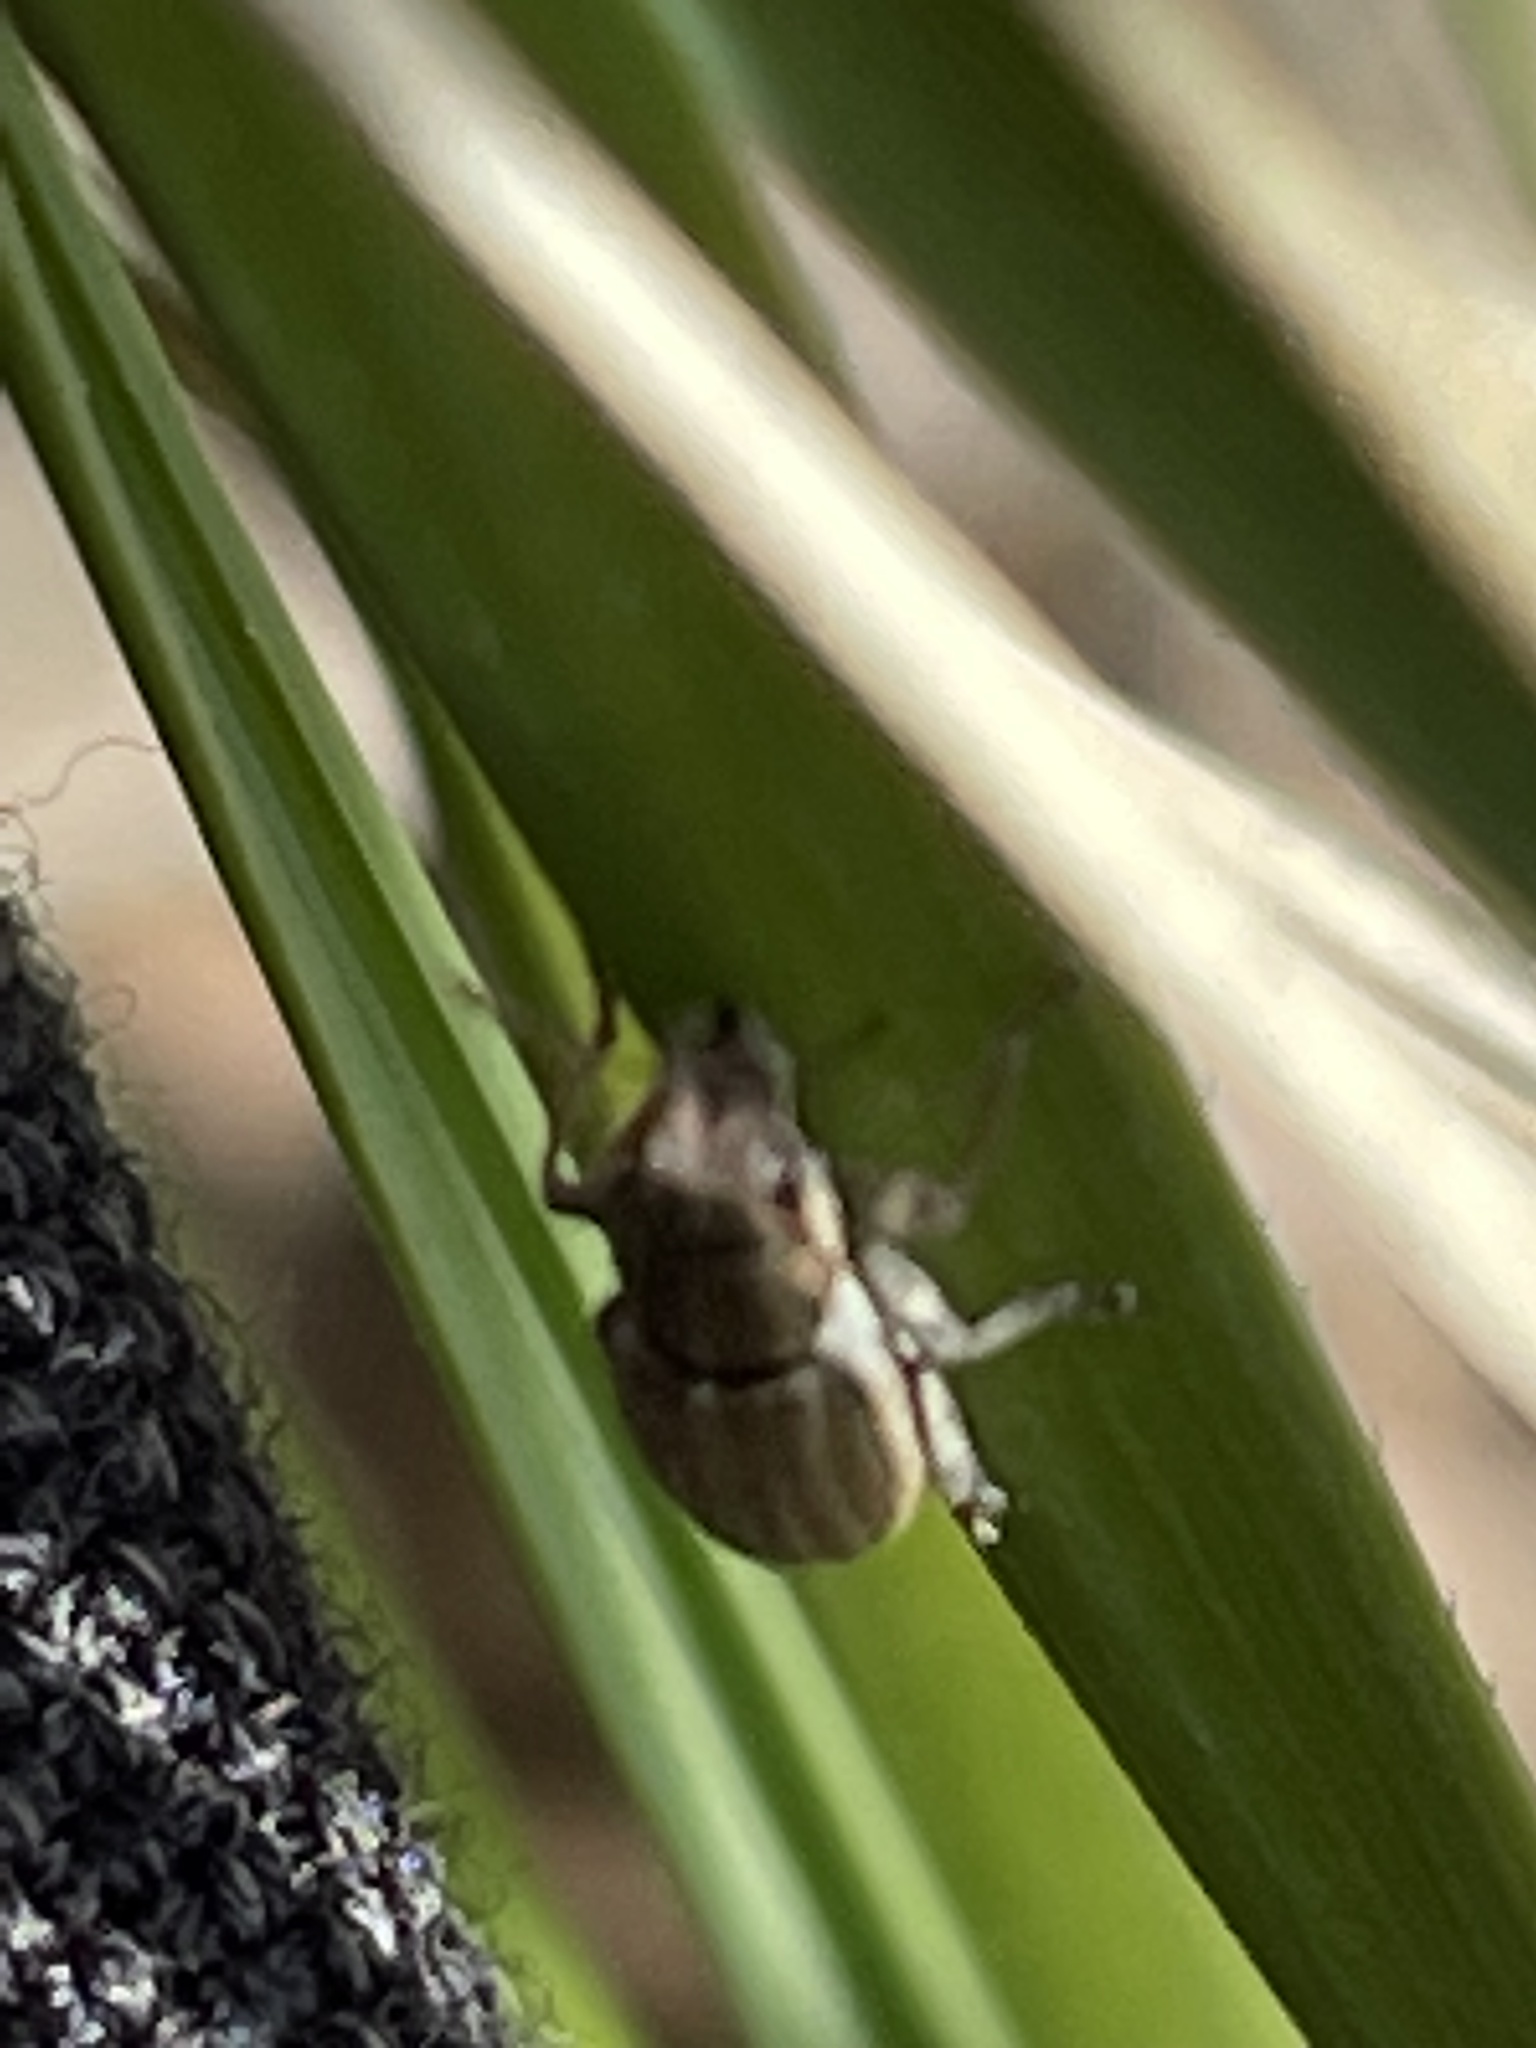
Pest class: pea_leaf_weevil